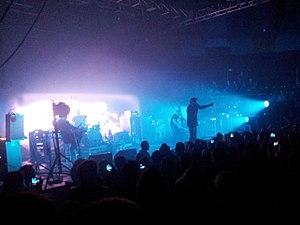
Concert de Detroit au Cirque Jules-Verne à Amiens en mai 2014.
Détroit était un groupe français composé de Bertrand Cantat, ancien membre du groupe Noir Désir et du bassiste Pascal Humbert.
Bertrand Cantat, né le 5 mars 1964 à Pau dans les Pyrénées-Atlantiques, est un chanteur et musicien français.